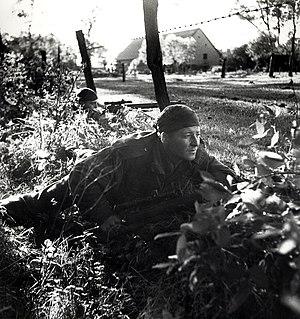
Ken Bell fut un photographe photojournaliste canadien pendant la Seconde Guerre mondiale qui couvrit les événements en France, Belgique, Hollande et Allemagne.
The Calgary Highlanders sont un régiment d’infanterie de la Première réserve de l'Armée canadienne des Forces armées canadiennes. Il est stationné dans les casernes Mewata en Alberta.
La bataille de l'Escaut, aussi connue sous le nom de bataille des digues, est une série d'opérations militaires de la Seconde Guerre mondiale, menées dans le cadre d'une guerre d'usure imposée par les Allemands, qui se sont déroulées au nord de la Belgique et au sud-ouest des Pays-Bas, entre le 2 octobre 1944 et le 8 novembre 1944. Lancées par les Alliés, dont le gros des troupes canadiennes, ces opérations avaient pour but de prendre le contrôle des deux rives de l'estuaire de l'Escaut en vue d'ouvrir le port d'Anvers aux cargos alliés pour faciliter l'approvisionnement du front.